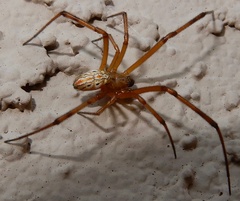
Species: Lactrodectus_hesperus